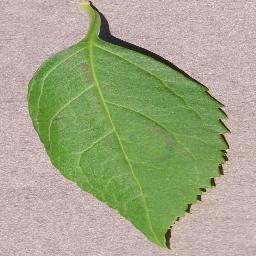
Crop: cherry
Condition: (including_sour)_healthy